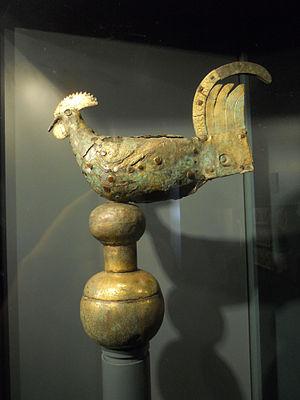
Une girouette est un dispositif généralement métallique, la plupart du temps installé sur un toit, constitué d'un élément rotatif monté sur un axe vertical fixe. Sa fonction est de montrer la provenance du vent ainsi que, contrairement à la manche à air, son origine cardinale.